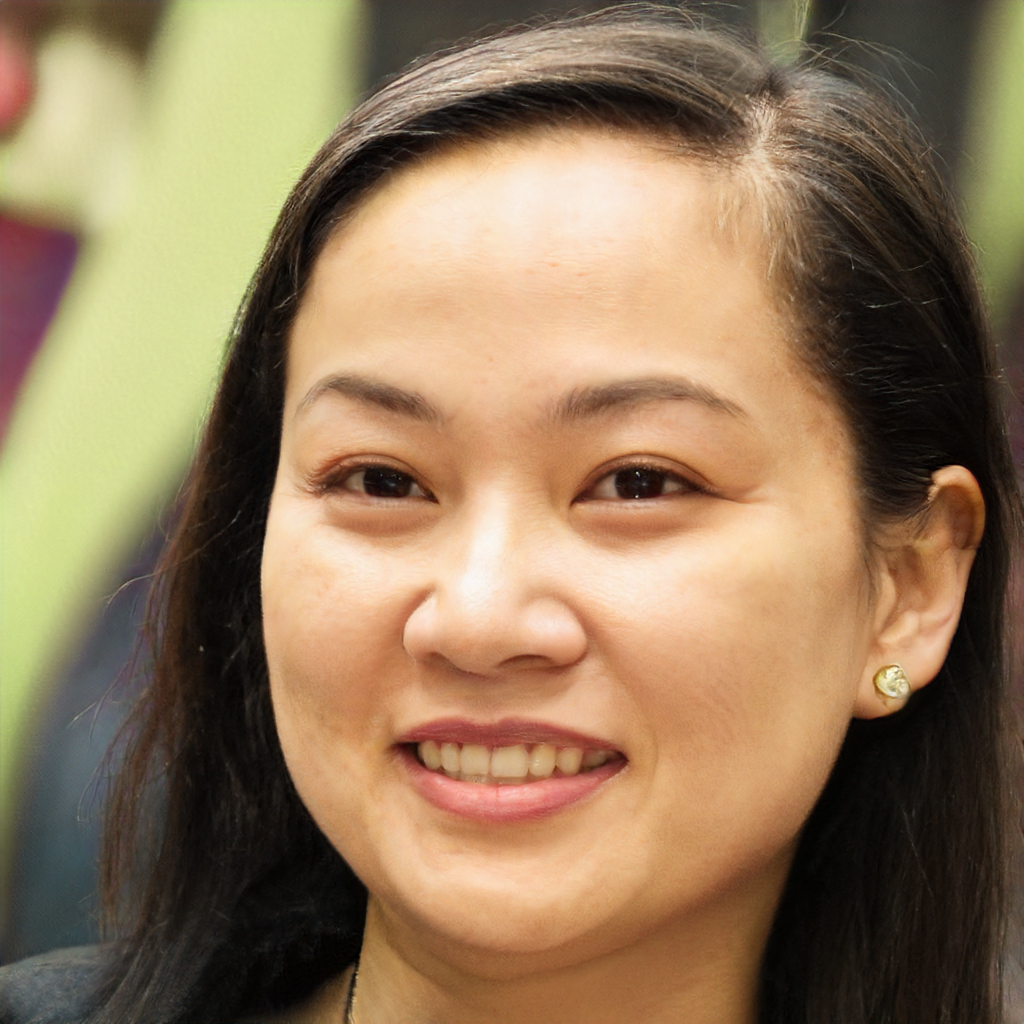
Gender: Female